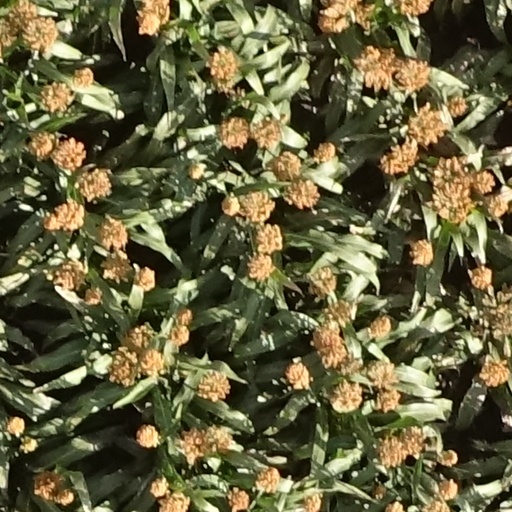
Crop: sorghum